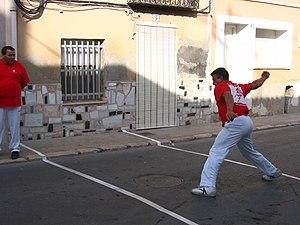
Le llargues est une modalité de style direct de la pelote valencienne. C’est la modalité qui se rapproche le plus du jeu primitif que l’on pratiquait dans la Grèce antique ou l’Empire romain.